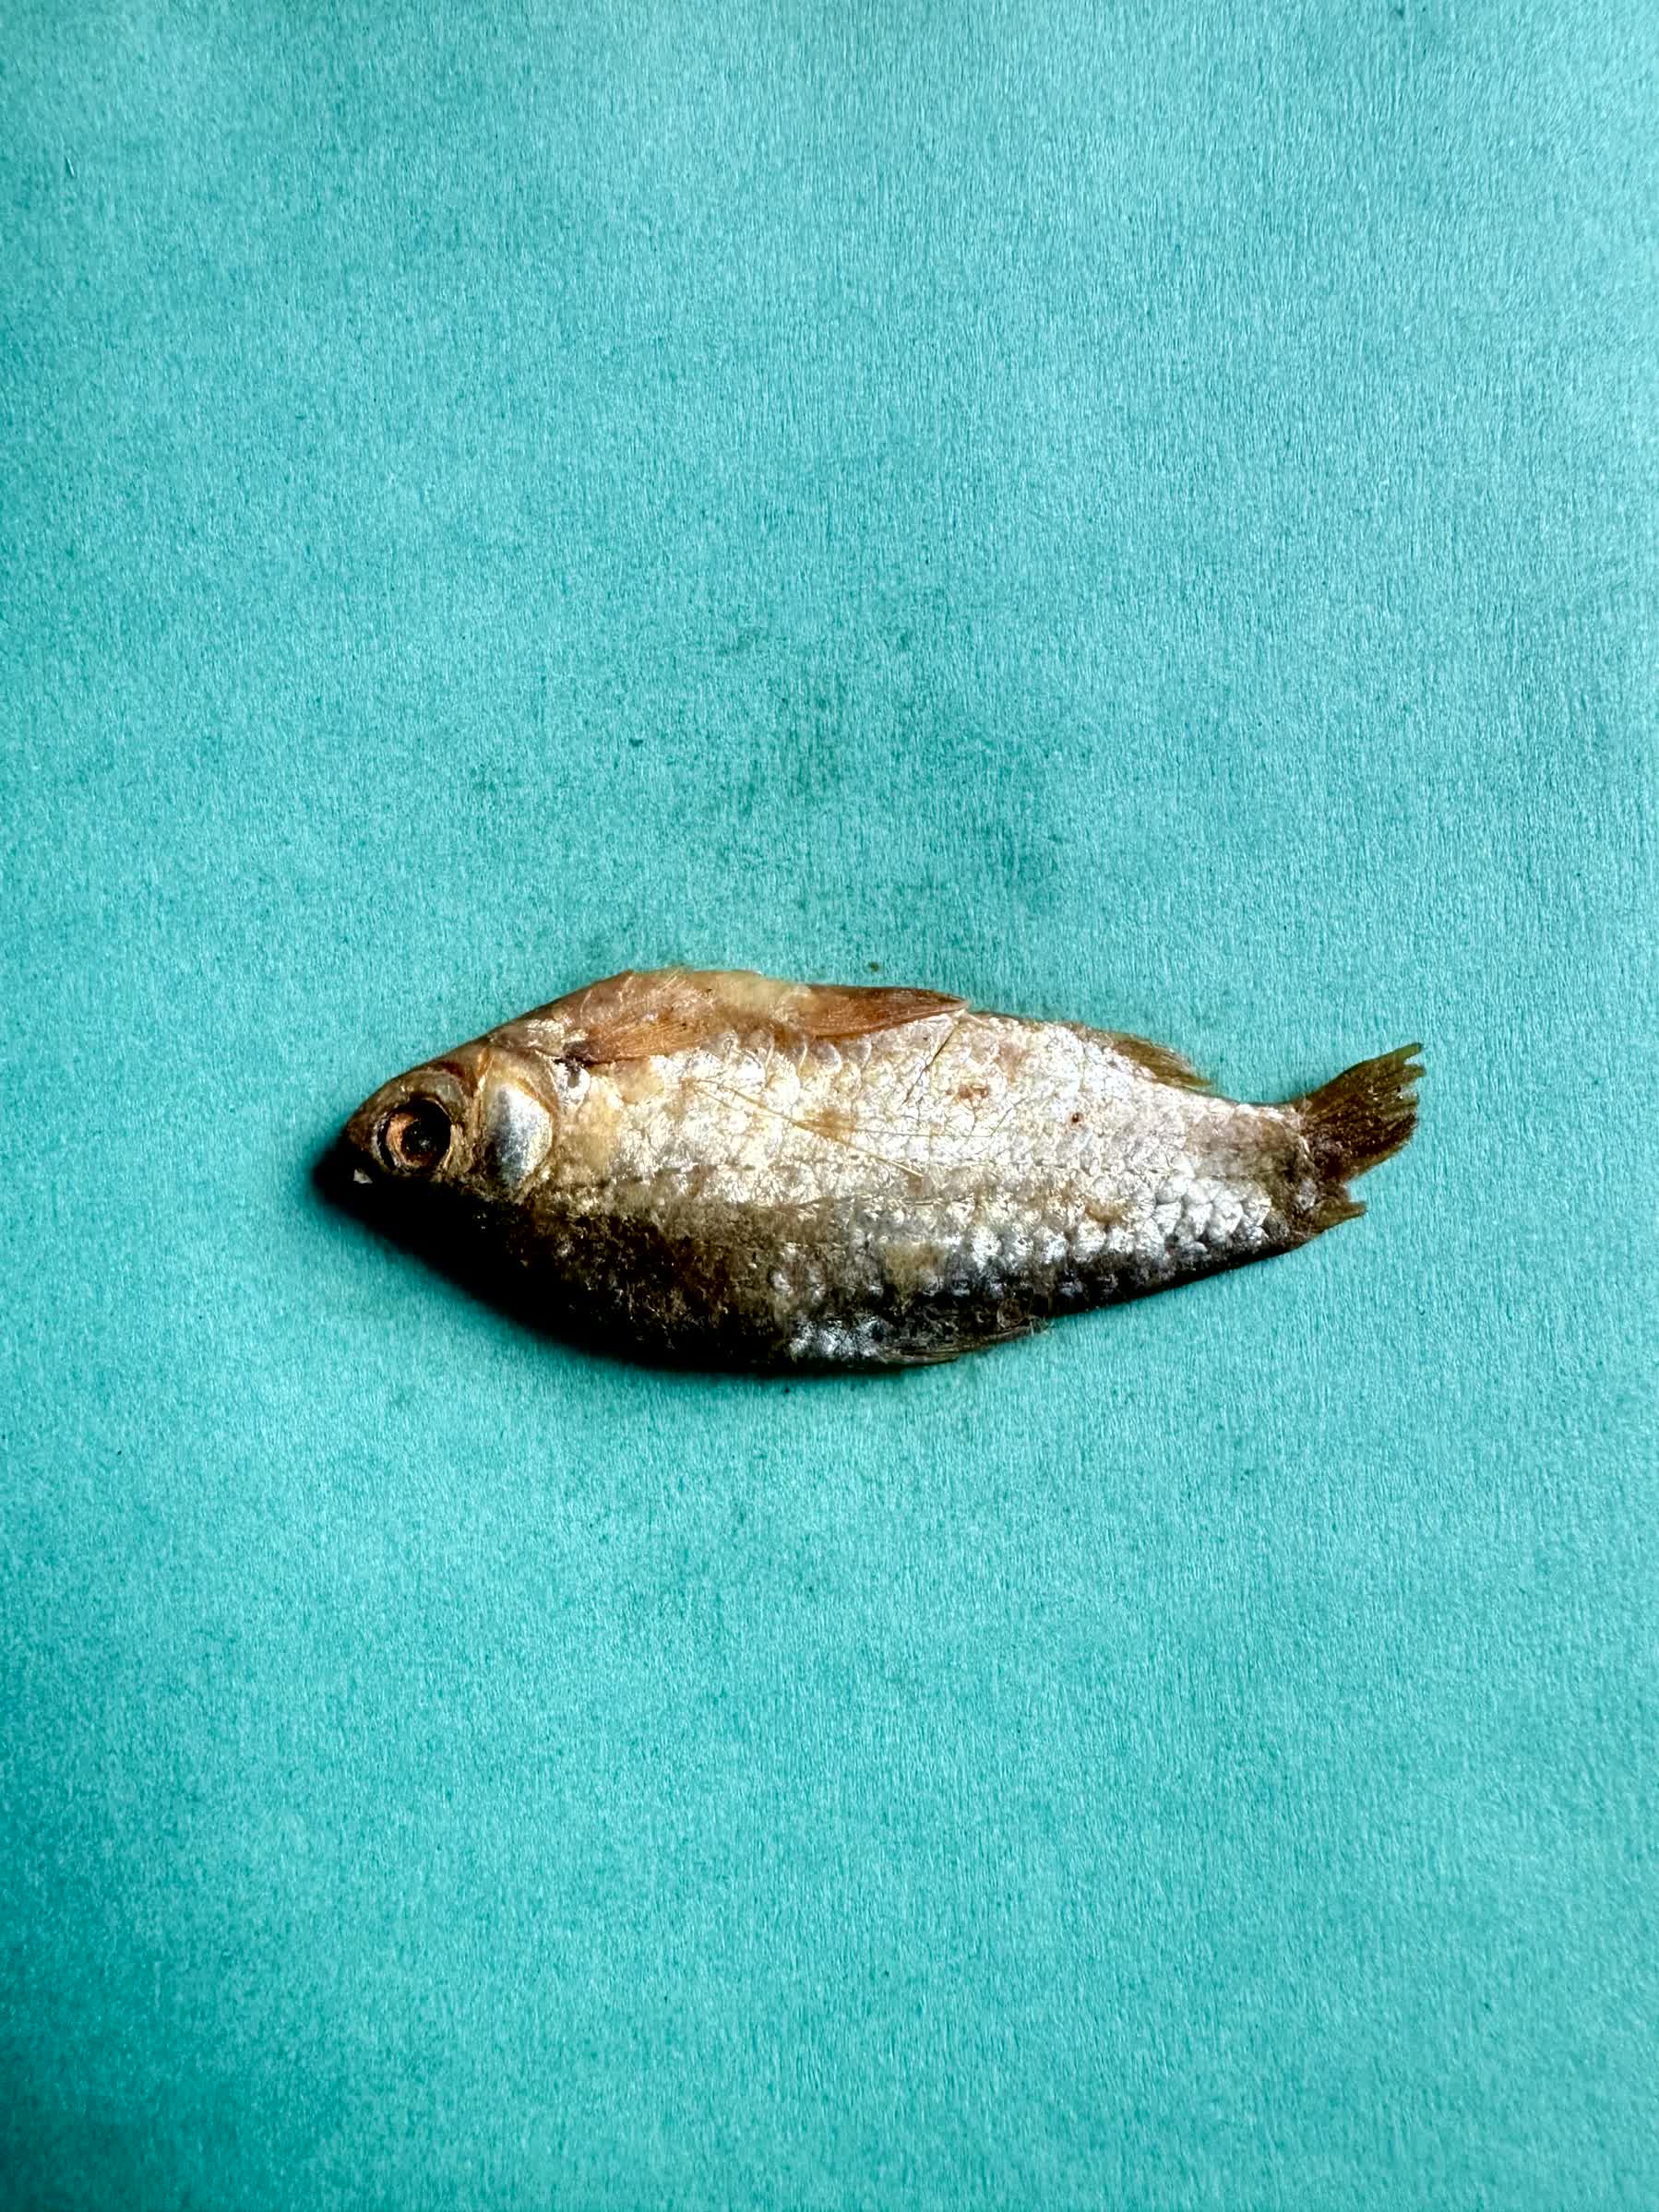
Species: puti chepa